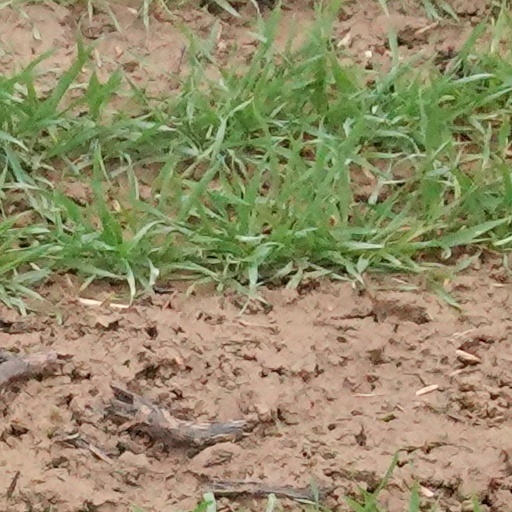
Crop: wheat